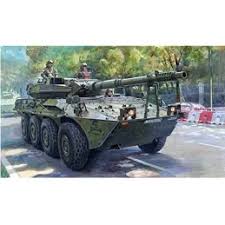
Label: Air Defense